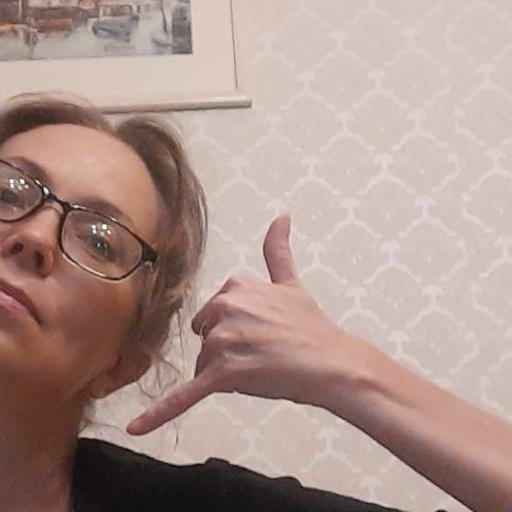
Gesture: call